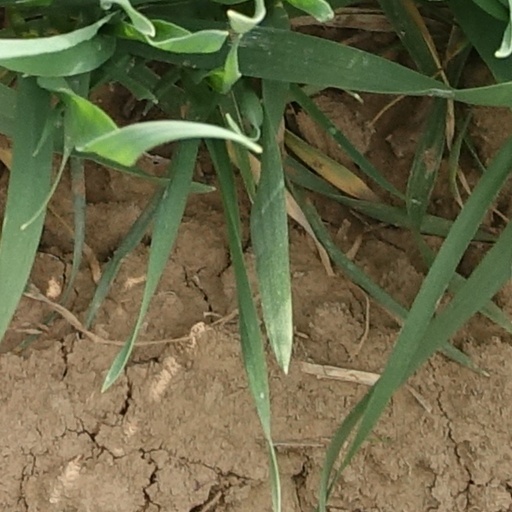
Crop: wheat